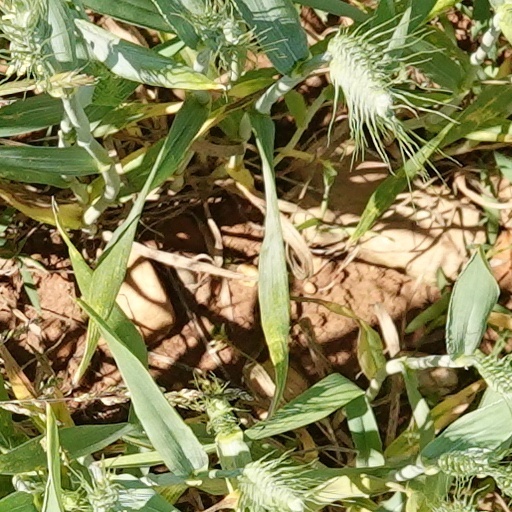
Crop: wheat